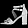
Label: Sandal